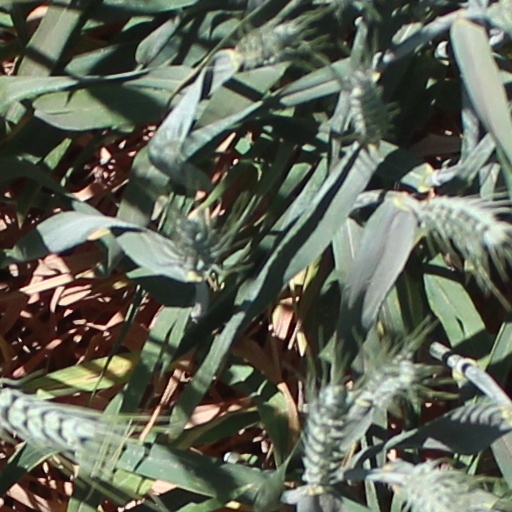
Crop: wheat